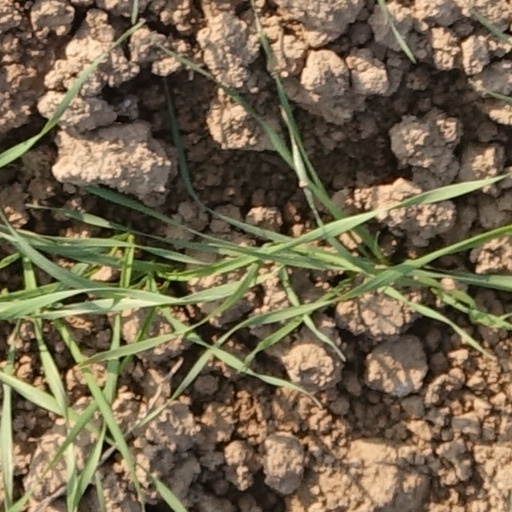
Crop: wheat